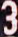
Number: 3